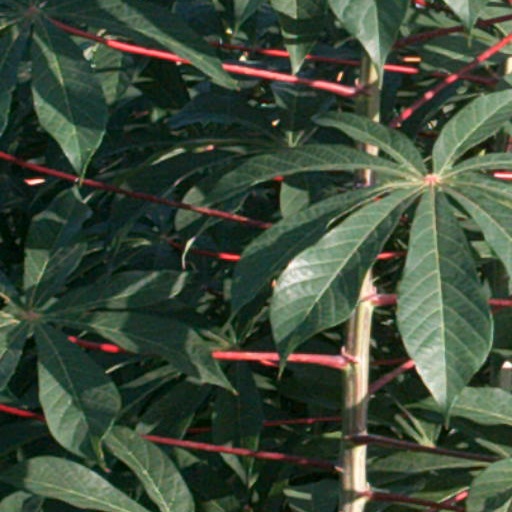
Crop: cassava